Jay Brown

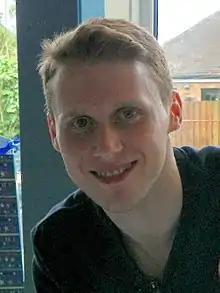
Jamie Borthwick ("pictured") has been praised for his portrayal of Jay.

In January 2008, the BBC received 184 complaints from viewers over 13-year-old Jay's stabbing storyline, angry that children would have seen it. A BBC spokesperson defended the storyline, stating: ""EastEnders" has always tackled difficult issues and we acknowledge that some viewers could consider this storyline challenging. However, we aim to reflect real issues and during this storyline the audience will see Jay's torment through to him deciding not to yield to peer pressure like his father did many years ago. This is part of a long-running storyline that in no way glamorises the use of knives, or portrays violence in a positive light. In fact the storyline will culminate in the character of Jay doing the right thing."